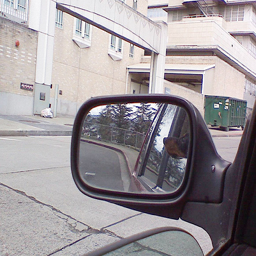
a close up of a car mirror with a dog
A mirror is showing a dog with his head out of the window.
A dog's reflection in the side mirror of a car.
The left side mirror of a car reflecting a dogs nose in the back seat
A shot of a rear view mirror taken inside a car showing a dog with its head out the window in the back seat